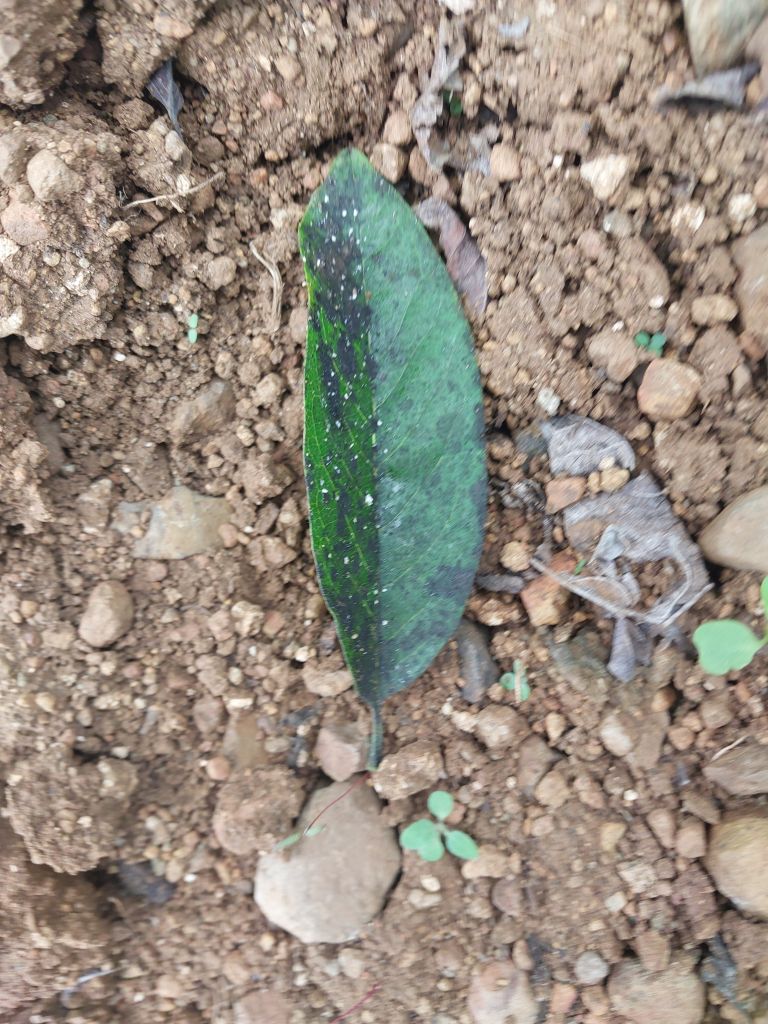
Disease label: Leaf spot on Leaves